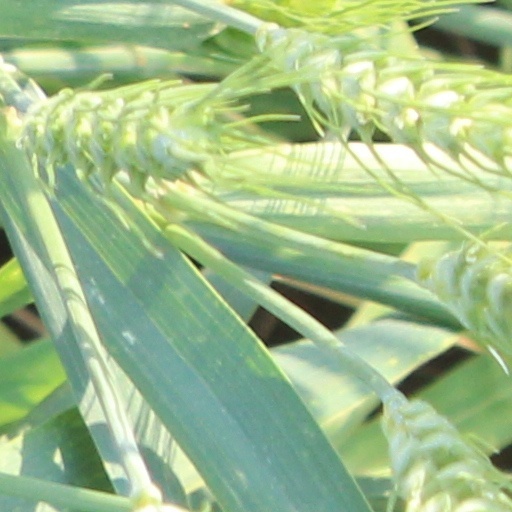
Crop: wheat